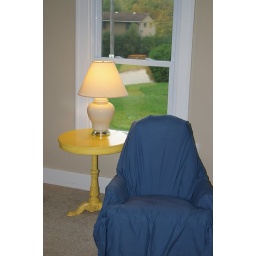
Here the iron base table and ginger jar lamp can be seen in full light.